St. Thérèse of Lisieux Church, Chongqing

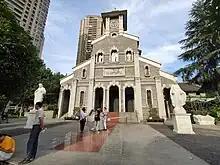
The front yard of the church in 2019, featuring a statue of the Sacred Heart of Jesus (left) and a statue of Our Lady of the Immaculate Conception (right)

The current church complex has a total area of . The floor area of the entire church complex is . The Neo-Romanesque church building is long and wide. Its bell tower is tall. Inside the bell tower, there is a French bronze bell that survived the Cultural Revolution. The bell has a diameter of and a height of .